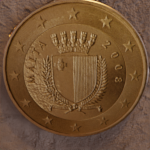
Coin value: 10cents
Country: mt
Edition: standard